Shea's Amphitheatre

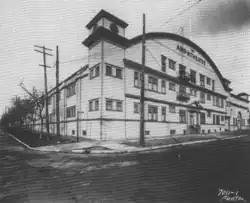
Shea's Amphitheatre c.1923

Shea's Amphitheatre, also known as the Winnipeg Amphitheatre, was an indoor arena located in Winnipeg, Manitoba, Canada. It seated 6,000 spectators.